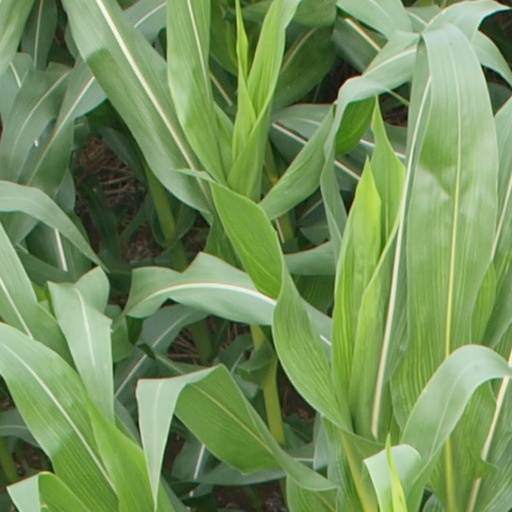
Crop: maize; corn